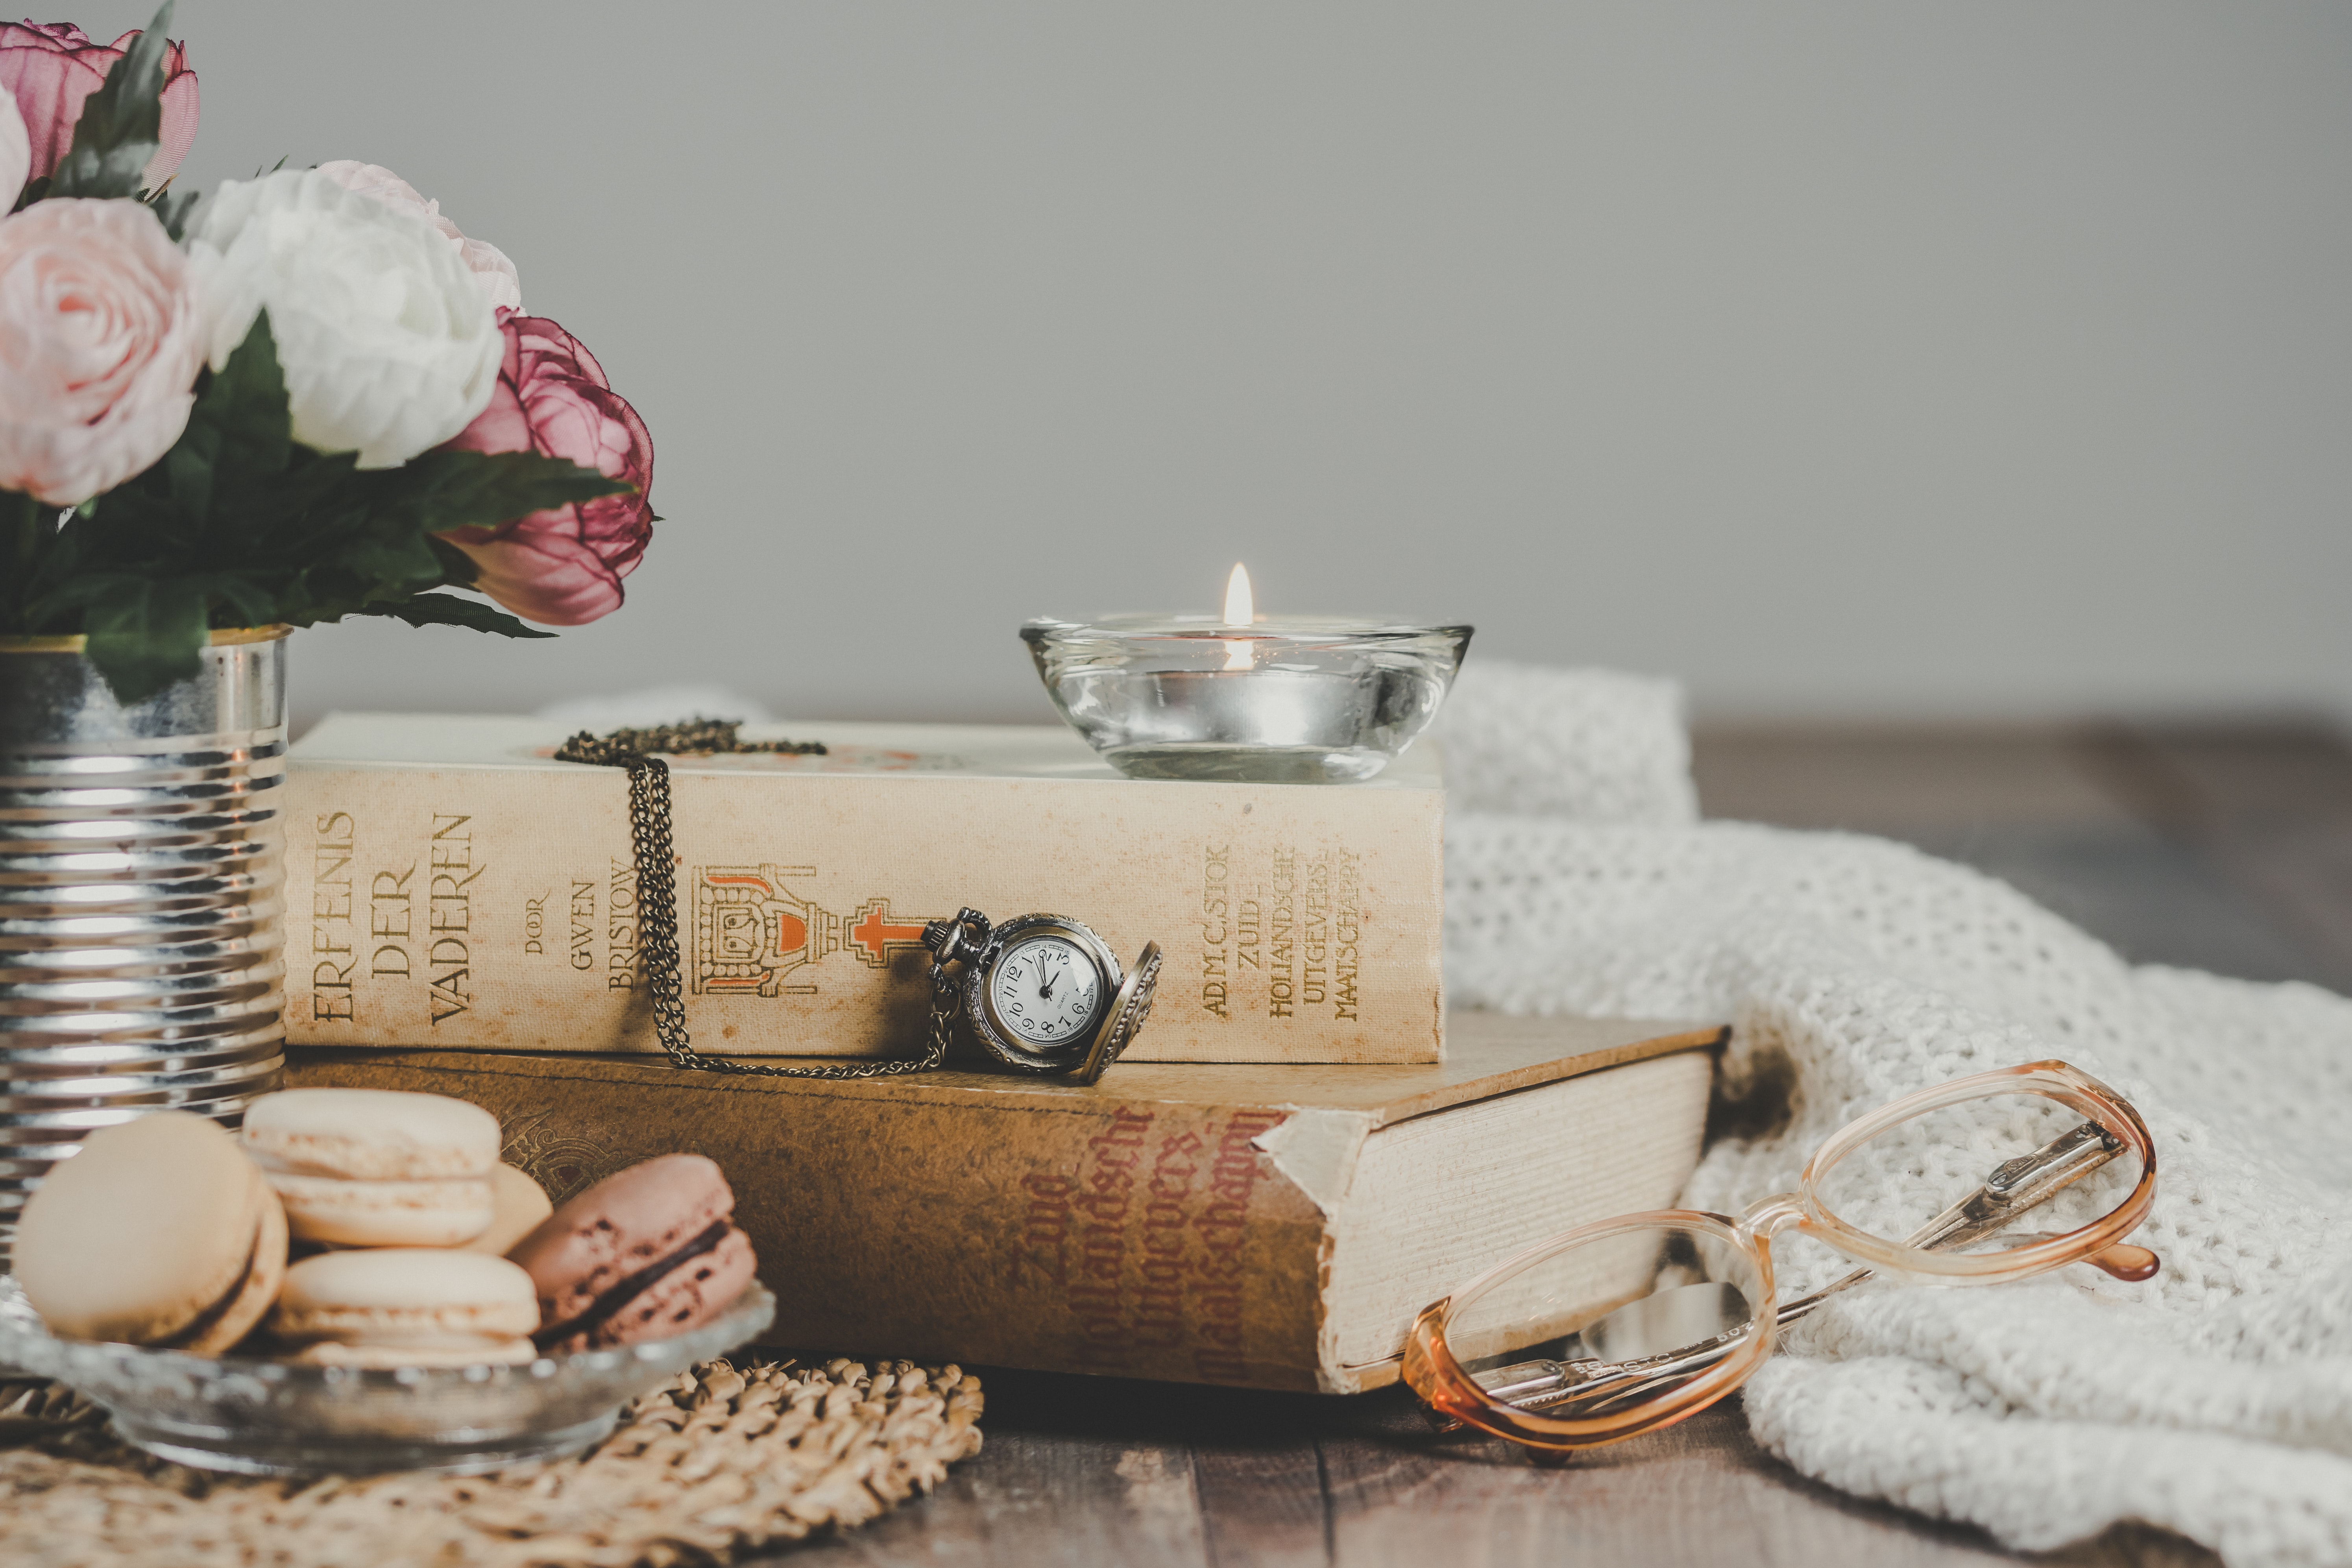
table, room, still life, furniture, still life photography, interior design, tableware, doily